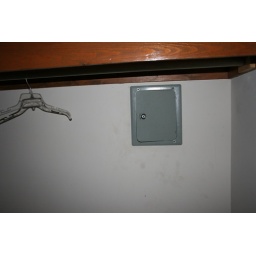
A lock box hidden in a closet. The closet is empty except for a chair facing this wall.